Soviet Air Forces order of battle 1 May 1945

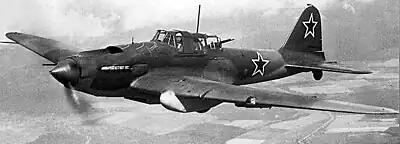
A Soviet Air Forces Ilyushin Il-2 ground attack aircraft

Following is the organization of the Soviet Air Forces ("Voenno-Vozdushnye Sily") on May 1, 1945. The primary source for this list is the Boevoi sostav Sovetskoi armii (Combat Composition of the Soviet Army) list for 1 May 1945.